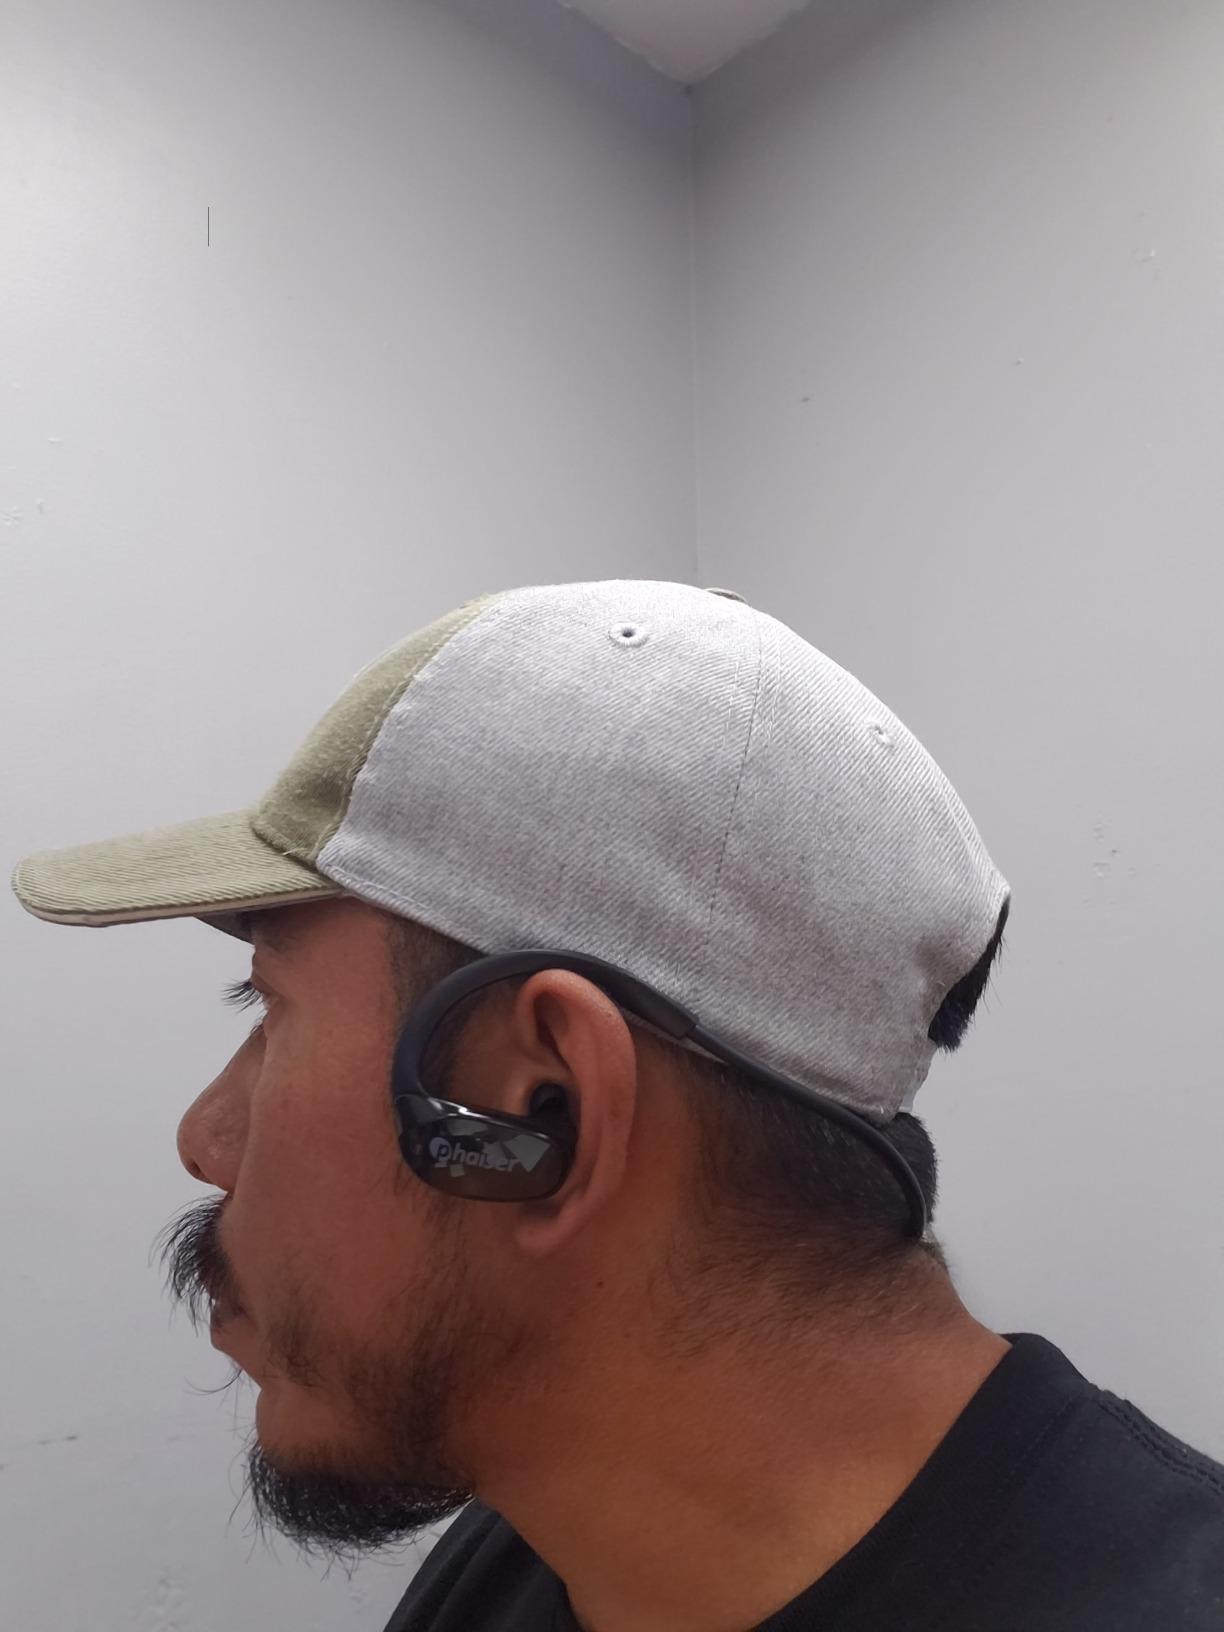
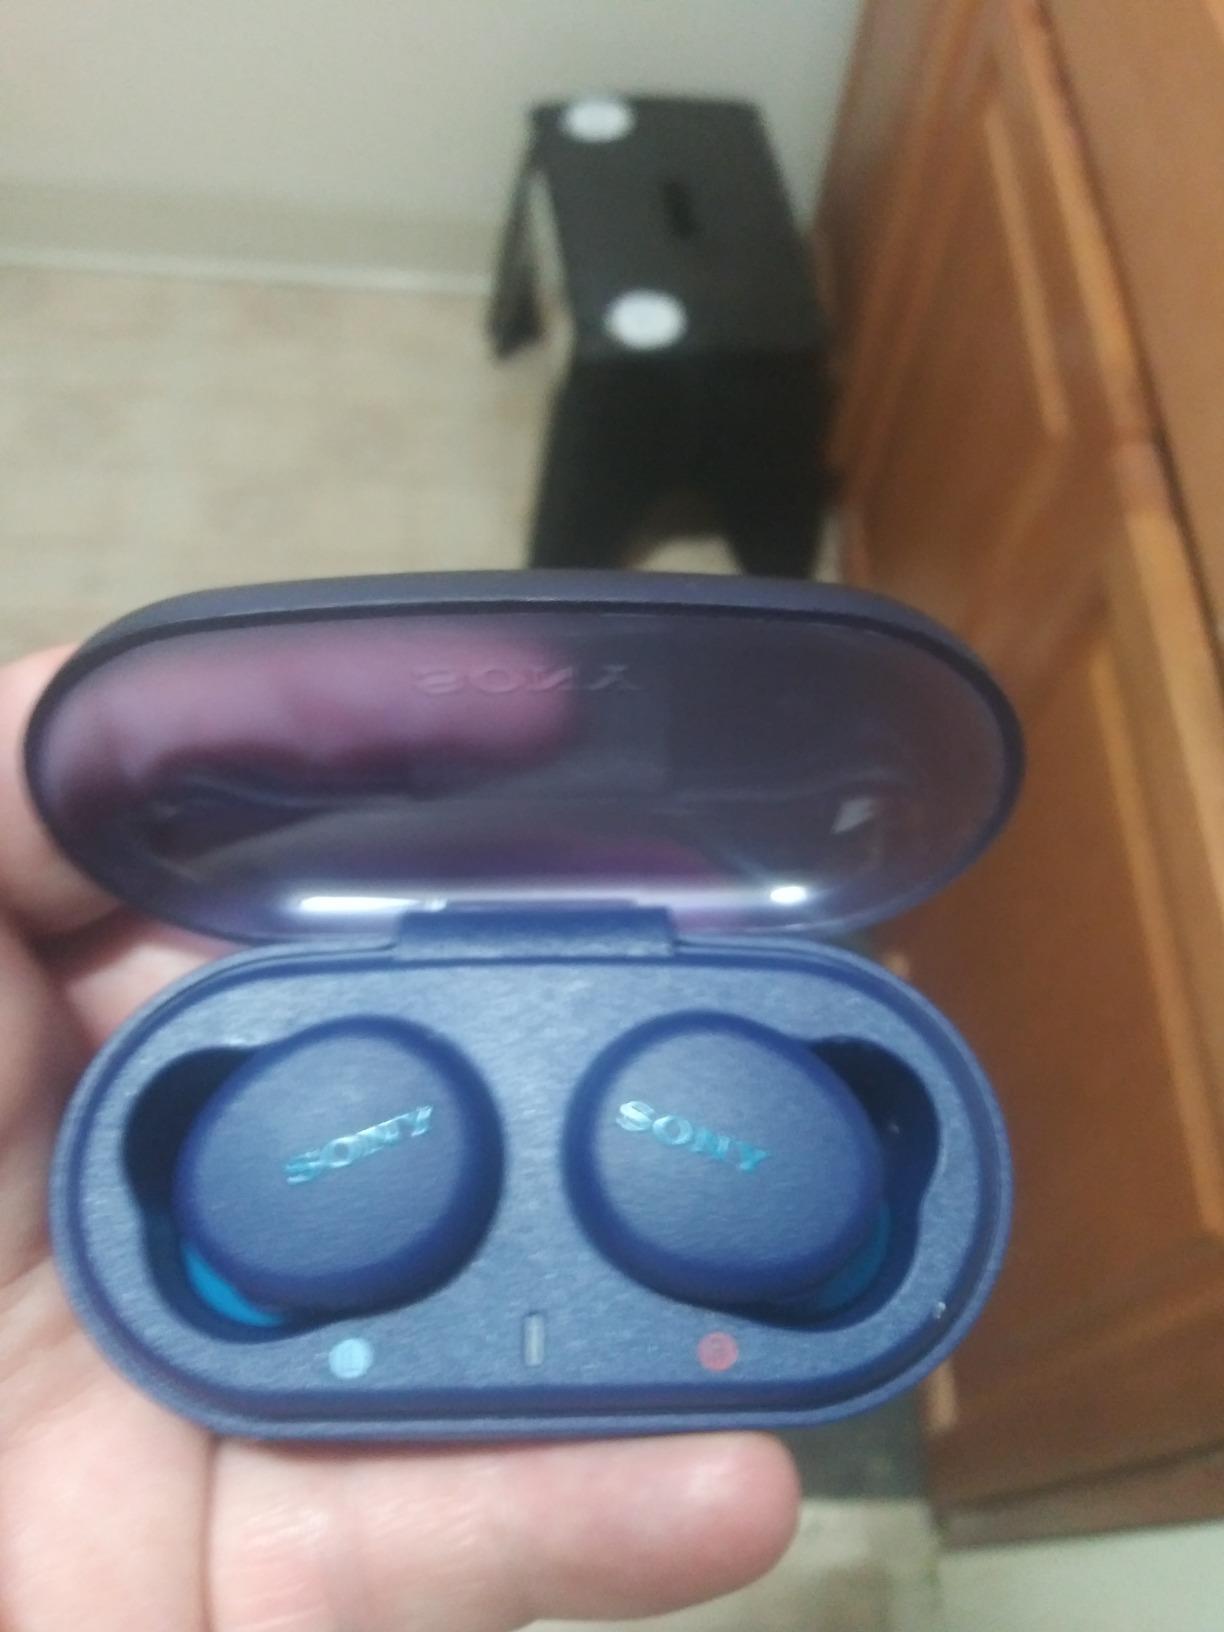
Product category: earbuds
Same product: no